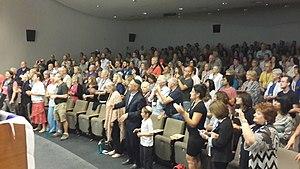
Jour de louange est une initiative mondiale énoncée par le chancelier et fondateur de CJCUC, le rabbin Shlomo Riskin et le directeur exécutif de CJCUC, David Nekrutman. L'initiative prend à se former dans un événement annuel le jour de Yom Haʿatzmaout dans quel monde les chrétiens sont appelés et invité par le rabbin Riskin à réciter le Hallel avec le peuple juif dans une célébration de louer Dieu pour l'État d'Israël.